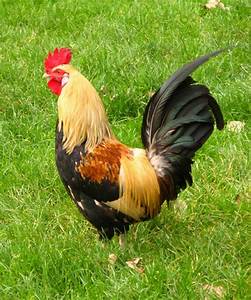
Label: gallina